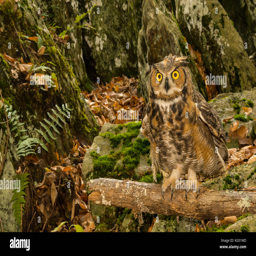
biological species perched on a branch close to the ground